Ranna (Kannada poet)

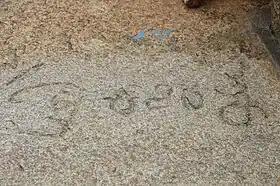
Inscrbed handwriting (in Kannada characters) of Ranna reads "Kavi Ratna" ("gem among poets") at Shravanabelagola

Ranna (c. 949–1015 CE) was one of the earliest and most celebrated Kannada poets, regarded as one of the "three gems" (Ratnatraya) of classical Kannada literature along with Adikavi Pampa and Ponna (poet) He flourished in the Western Chalukya court of Tailapa II and his successor Satyashraya, in what is now Karnataka, India. Ranna is renowned for his sophisticated style, martial themes, and deep Jain influence. He is best known for his two major surviving works: "Sahasa Bhima Vijaya" (also known as "Gadayuddha") and "Ajitha Purana" (Ajitanatha purana) about the second tirthankar of Jainism.